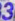
Number: 3